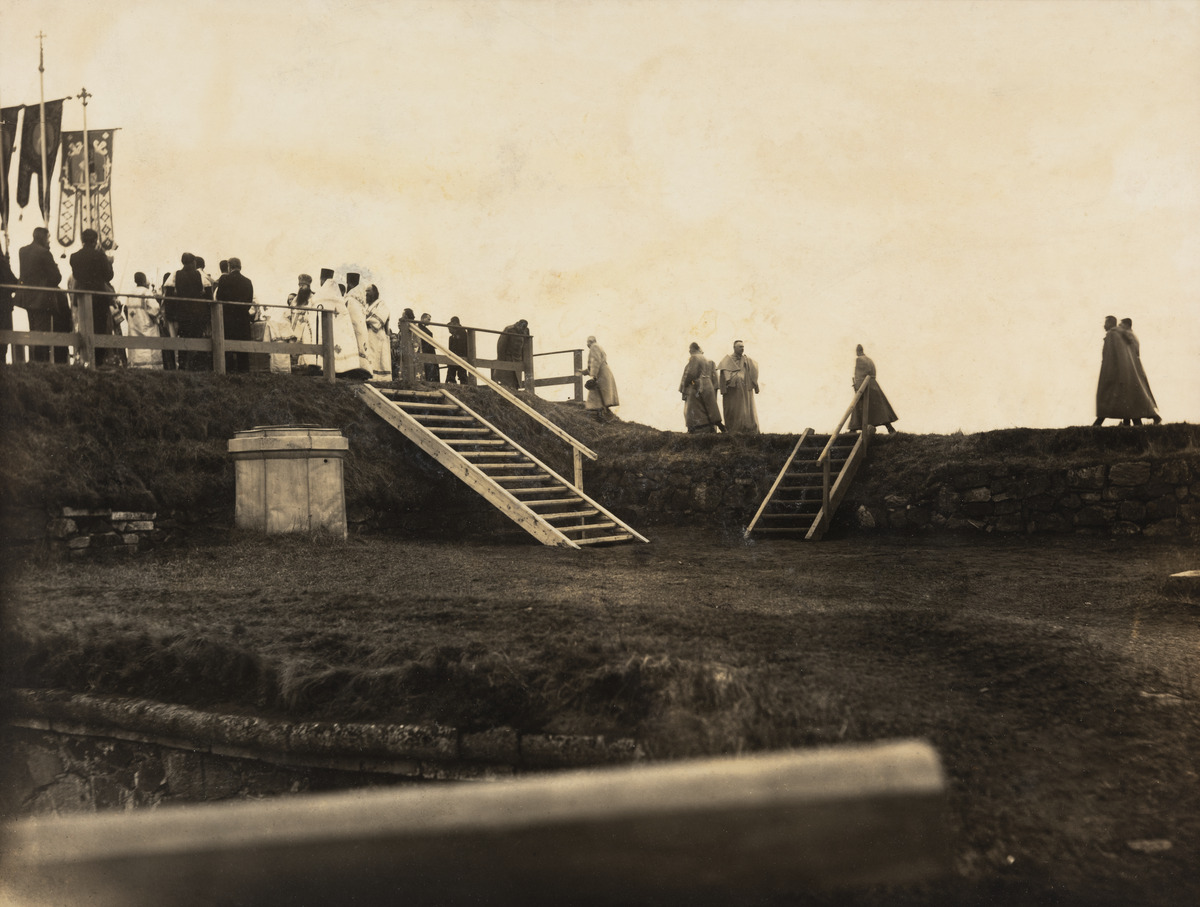
Viaporin venäläisen varuskunnan 100-vuotisjuhla huhtikuussa 1908
sisällön kuvaus: Viaporin venäläisen varuskunnan 100-vuotisjuhla huhtikuussa 1908. värillinen
Ajankohta: kuvausaika 1908
Paikka: Suomi, Uusimaa, Helsinki, Suomenlinna Helsinki
Aiheet: Viaporin venäläinen varuskunta, varuskunnat, linnoitukset, sotilaat, univormut, sotilaspuvut, juhlat, juhlamenot, liput, liputus, papit, ortodoksinen kirkko, portaat